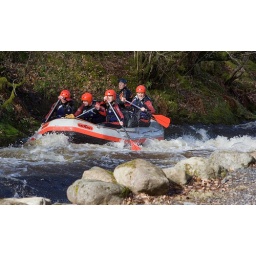
Rafts and Kayaks at the Welsh national white water centre at Treweryn near Bala